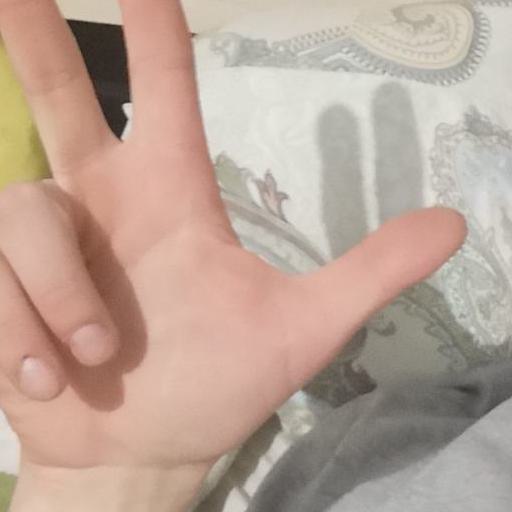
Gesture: three2